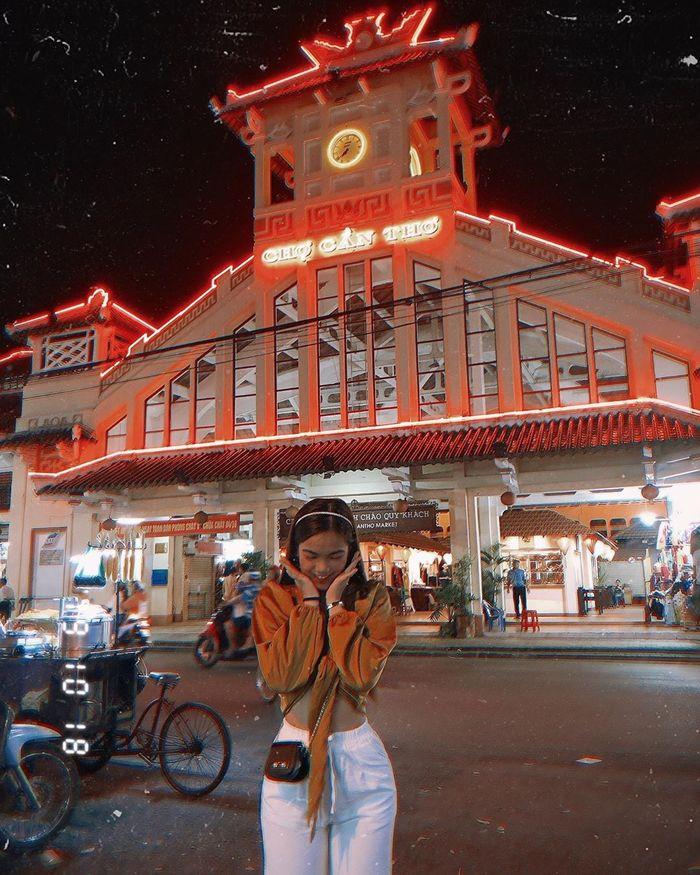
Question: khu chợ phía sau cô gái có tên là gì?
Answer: phía sau cô gái là chợ cần thơ